Juli Crockett

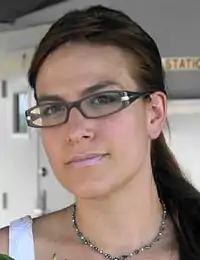
Juli Crockett in 2008

Juli Crockett is an American playwright and theater director, retired professional boxer and amateur champion, lead singer of the alternative country band The Evangenitals, ordained minister, and producer of "The 1 Second Film". Born in Coffee County, Enterprise, Alabama she is the daughter of writers Linda Crockett and Daniel Savage Gray.